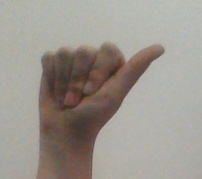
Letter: dhad